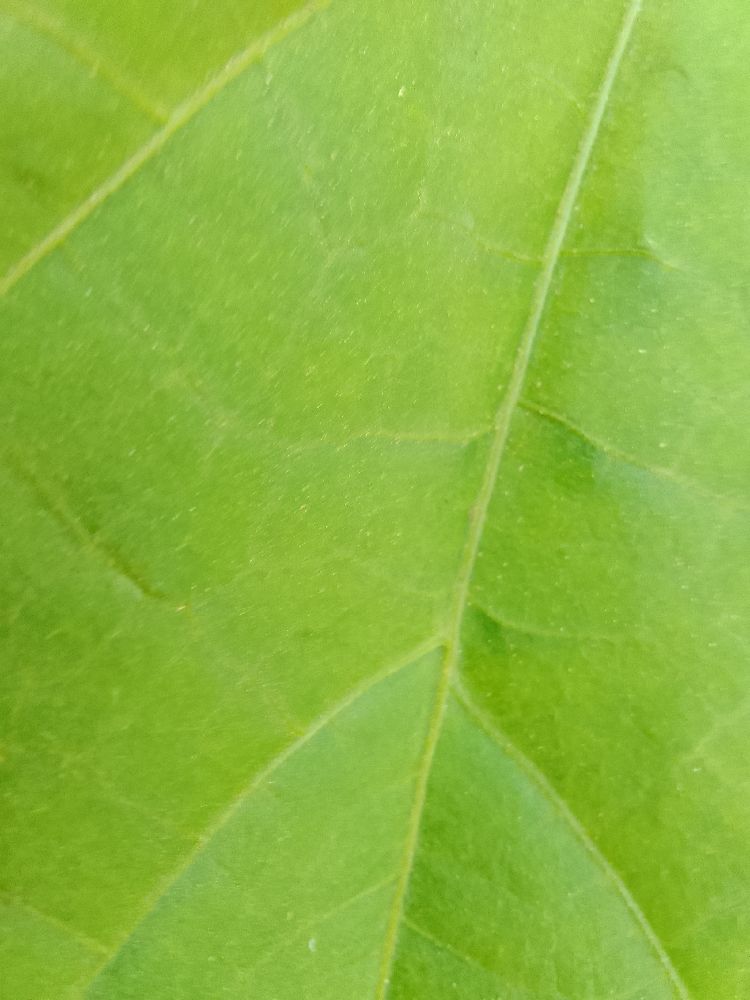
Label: healthy